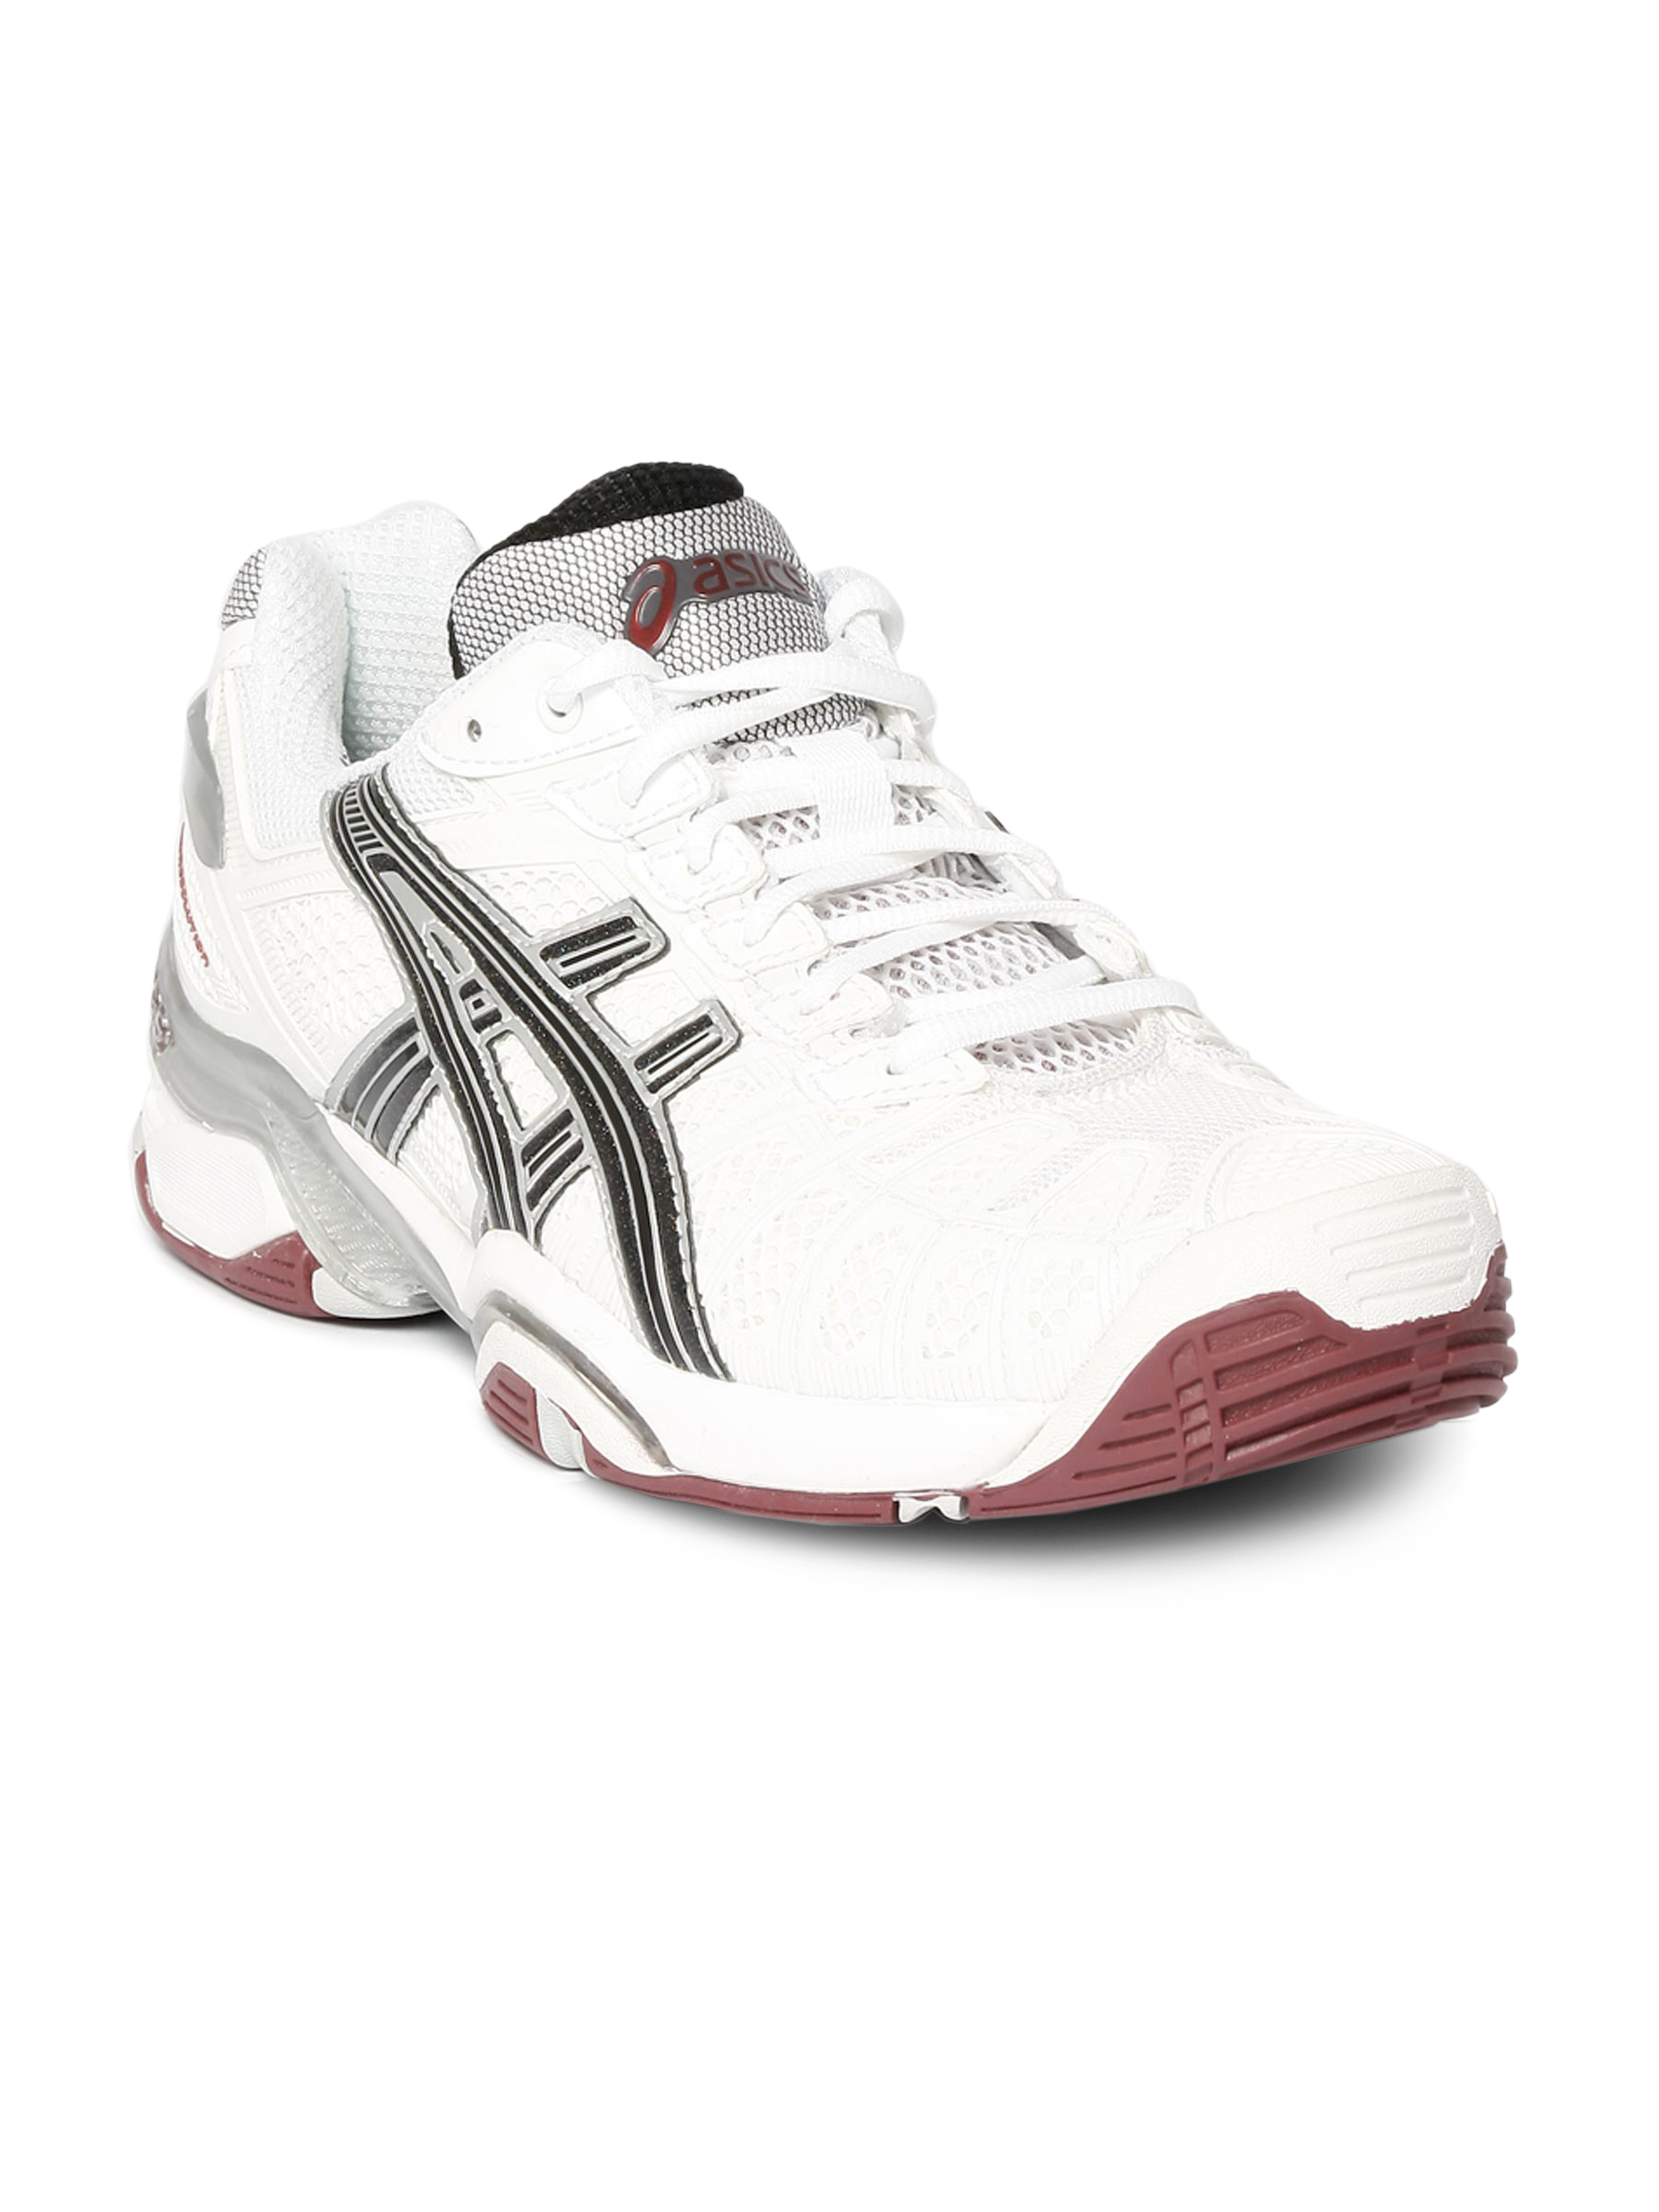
ASICS Men Gel Resolution Running White Sports Shoes
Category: Footwear / Shoes / Sports Shoes
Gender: Men
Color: White
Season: Fall 2011
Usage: Sports